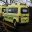
Label: ambulance